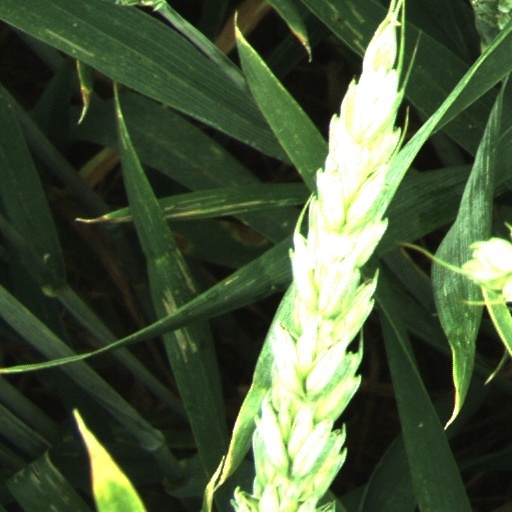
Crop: wheat